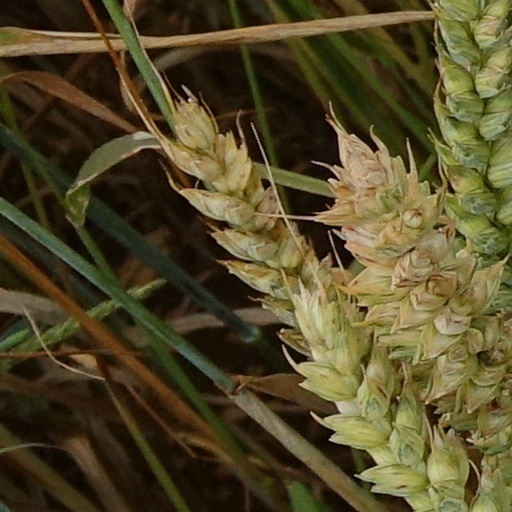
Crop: wheat